China Railways HXN3

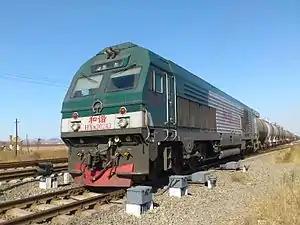
HXN3-0243

The HXN3 (EMD classification JT56ACe) is a diesel-electric locomotive designed by Electro-Motive Diesel in the United States for export to China. All JT56ACe locomotives use AC traction motor technology and use the EMD H-Engine as their prime mover. The locomotives are capable of meeting the EPA's Tier 2 emissions regulations.